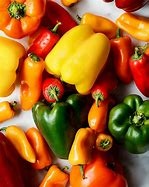
Label: capsicum